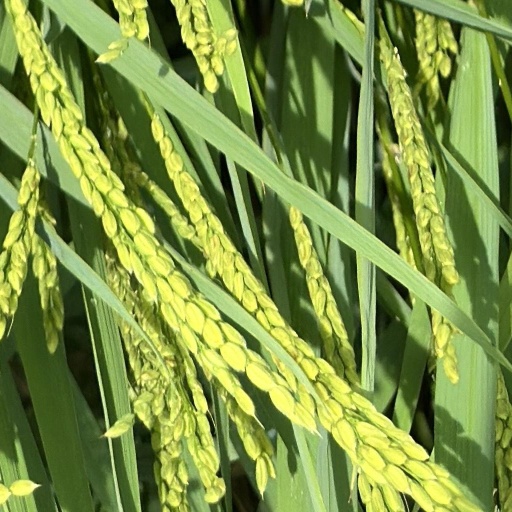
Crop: rice